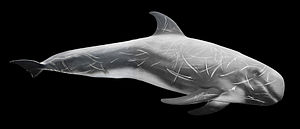
Rissosdelfin
Tegning af rissosdelfin
Rissosdelfinen, også kaldet halvgrindehvalen, er en stor delfin på omkring 3 meter i længden. Den er almindelig i subtropiske eller varmt tempererede havområder, især på dybt vand nær kontinentalsoklen. Den har to til syv par tænder, der udelukkende sidder i underkæben. Rissosdelfinen lever næsten kun af blæksprutter, der oftest fanges om natten. Den er kun fundet to gange i Danmark.